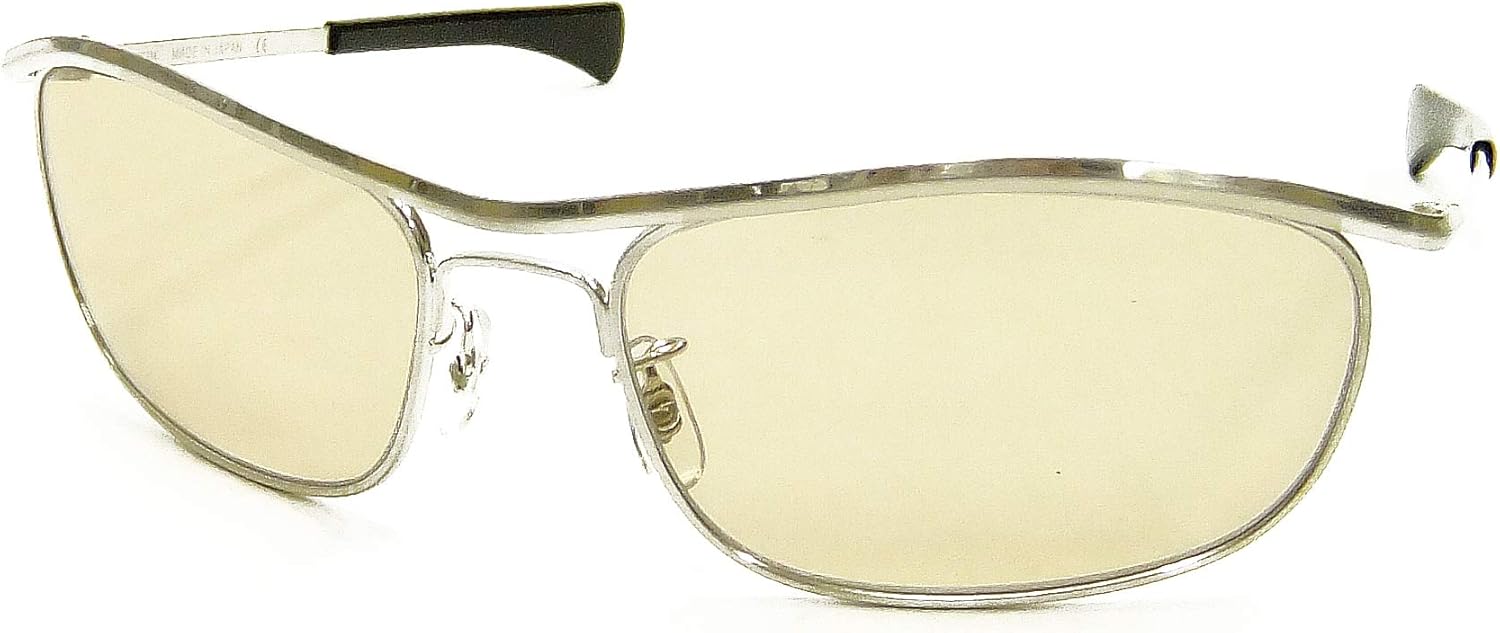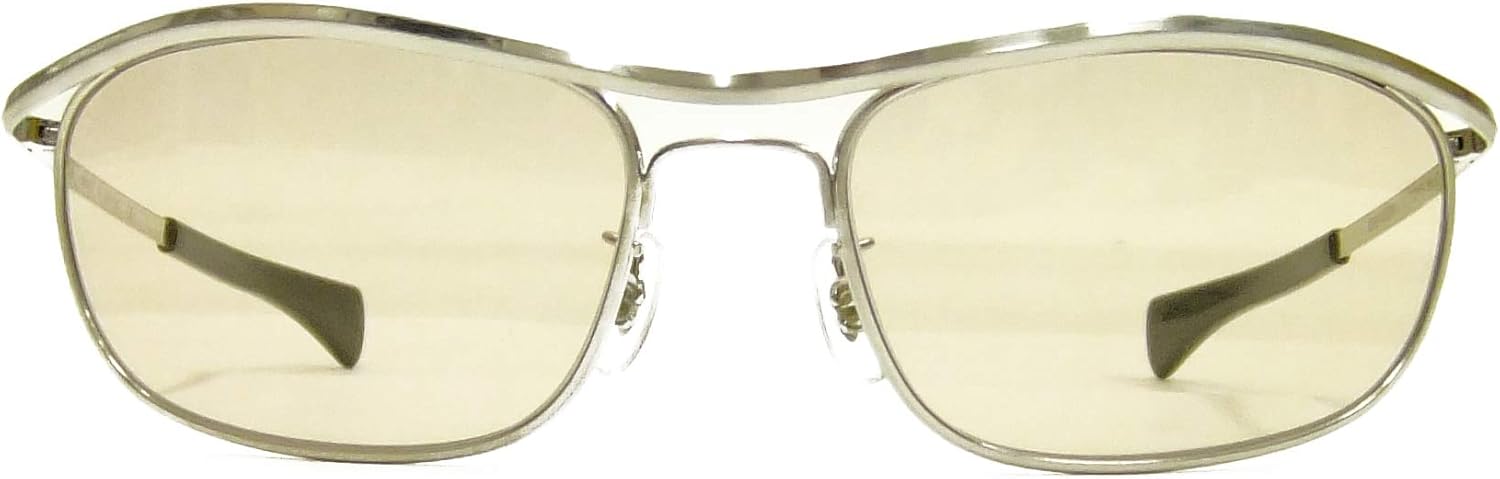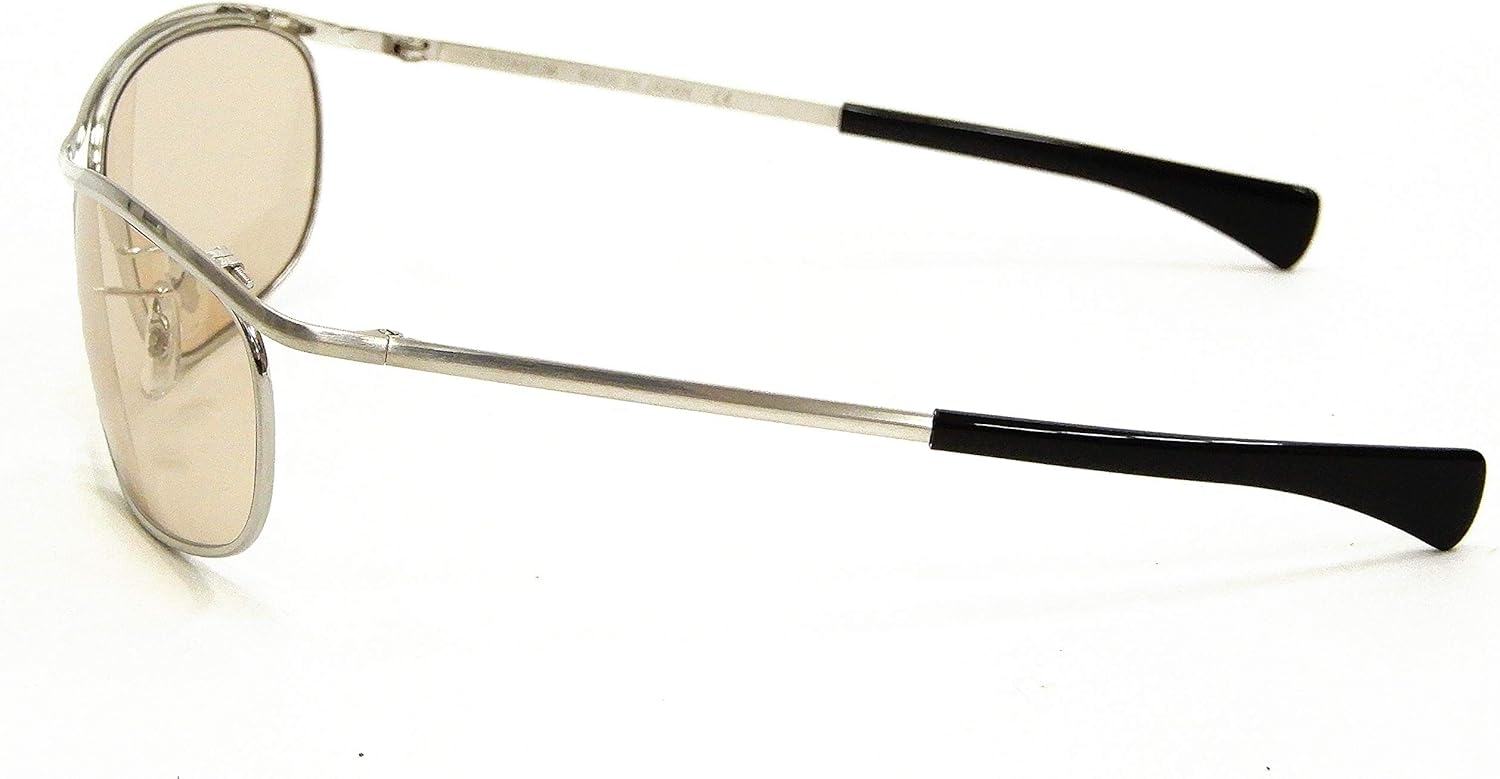
TOYS McCOY Sunglasses Easy Rider Edition Worn By Peter Fonda Bikershades TMA2006
Category: AMAZON FASHION
TOYS McCOY Sunglasses Easy Rider Edition Worn By Peter Fonda Bikershades TMA2006 Gender : Men. Size : One size fits most, Lens width is 64 millimeters. Collectible Type : Reproduction model. Material : Plating titanium metal frame and plastic lens. Style : Mens casual fashion classic motorcycle styles. Available Colors. A gold colored titanium metal frame with Brownish clear lens and black temple tips. A silver colored titanium metal frame with Brownish clear lens and black temple tips. Other details : Adjustable silicon nose pads which allows for maximum comfort and flexibility. This sunglasses is made of high quality titanium material that is durable enough for long time using. It is the perfect choice for driving and is suitable as high fashion accessory and daily wear all year round.Made in Japan. Brand-new, new condition with tags. *Please understand that measurements may vary somewhat. *Note that actual color may be slightly different from one in the photo.
Features: Titanium frame | Plastic lens | Polarized | Lens width: 64 millimeters | TMA2006 TOYS Men's Bikershades with Classical and Fashionable Forms of Vintage Motorcycle Sunglasses / A reproduction that Peter Fonda wears the original Captain America sunglasses in the 1969 American road movie, Easy Rider / Mens Motorcycle Riding Glasses Style Sunglasses / Biker Sunglasses for Men / Easy Rider Biker Shade Wyatt Sunglass Titanium Special | These sunglasses are made in Japan and produced by TOYS McCOY. TOYS McCOY is a Japanese clothing brand established in 1996 by Hiroshi Okamoto, based in Tokyo, Japan. | TOYS McCOY's products are introduced contemporary elements into american classic and vintage clothing making. And these sunglasses are inspired by the sunglasses worn by Peter Fonda In the 1969 American road movie Easy rider as wyatt (captain america), but these sunglasses are outfitted with the original details of toys mccoy brand in a contemporary approach. | with the inspiration from classic motorcycle sunglasses, this item has been re-designed for a more casual look and fashion purpose. This TOYS McCOY Easy Riders sunglasses feature a design that combines angles and curves into one of the most unique and recognizable shapes in vintage sunglasses. | And these sunglasses are updated with titanium material. The beauty of this piece is the balance of classic construction and modern updates from TOYS McCOY. These sunglasses are new original creations by TOYS McCOY.